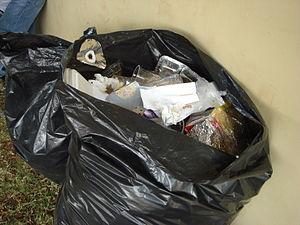
Le sac-poubelle est un sac utilisé pour transporter les déchets. Ils sont généralement faits de polyéthylène. Ces sacs peuvent être de plusieurs couleurs : par exemple, le sac classique noir ou bleu est utilisé pour le transport des déchets ménagers, alors que le sac jaune ou transparent peut être utilisé pour les déchets à recycler.